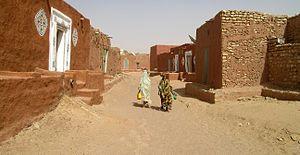
Timbuktu, aussi appelé Le Chagrin des oiseaux, est un film dramatique franco-mauritanien réalisé par Abderrahmane Sissako, sorti en 2014.
La Mauritanie, en forme longue la république islamique de Mauritanie, est un pays d'Afrique du Nord-Ouest, situé entre 15 et 27 degrés de latitude nord et 5 et 17 degrés de longitude ouest. La Mauritanie fait partie de l'Union africaine, de la Ligue arabe, de l'Union du Maghreb arabe, de l'Organisation de la coopération islamique et de l'Organisation pour la mise en valeur du fleuve Sénégal, en plus d'être membre de l'Organisation internationale de la francophonie. La capitale de l'actuelle Mauritanie est Nouakchott. Les autres villes principales sont Nouadhibou, Kiffa, Kaedi, Zouérate et Rosso.
Le Hodh El Charqui, ou Hodh Ech Chargui, est une région administrative de Mauritanie, située dans le sud-est du pays, à la frontière du Mali. Son chef-lieu est Néma.